Robert L. Gibson

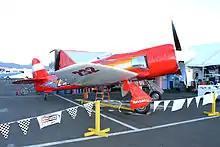
Hawker Sea Fury aka September Fury race 232

Beginning in 2009, Gibson flew as a demonstration pilot for Hawker Beechcraft Corporation to showcase the Premier 1A light business jet across the United States and overseas.